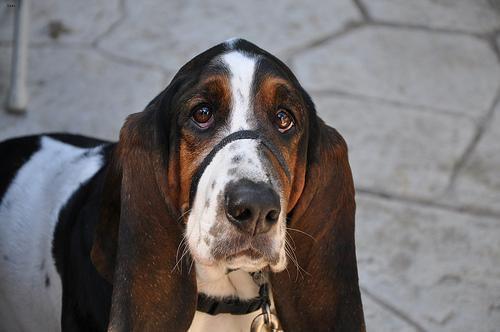
basset hound